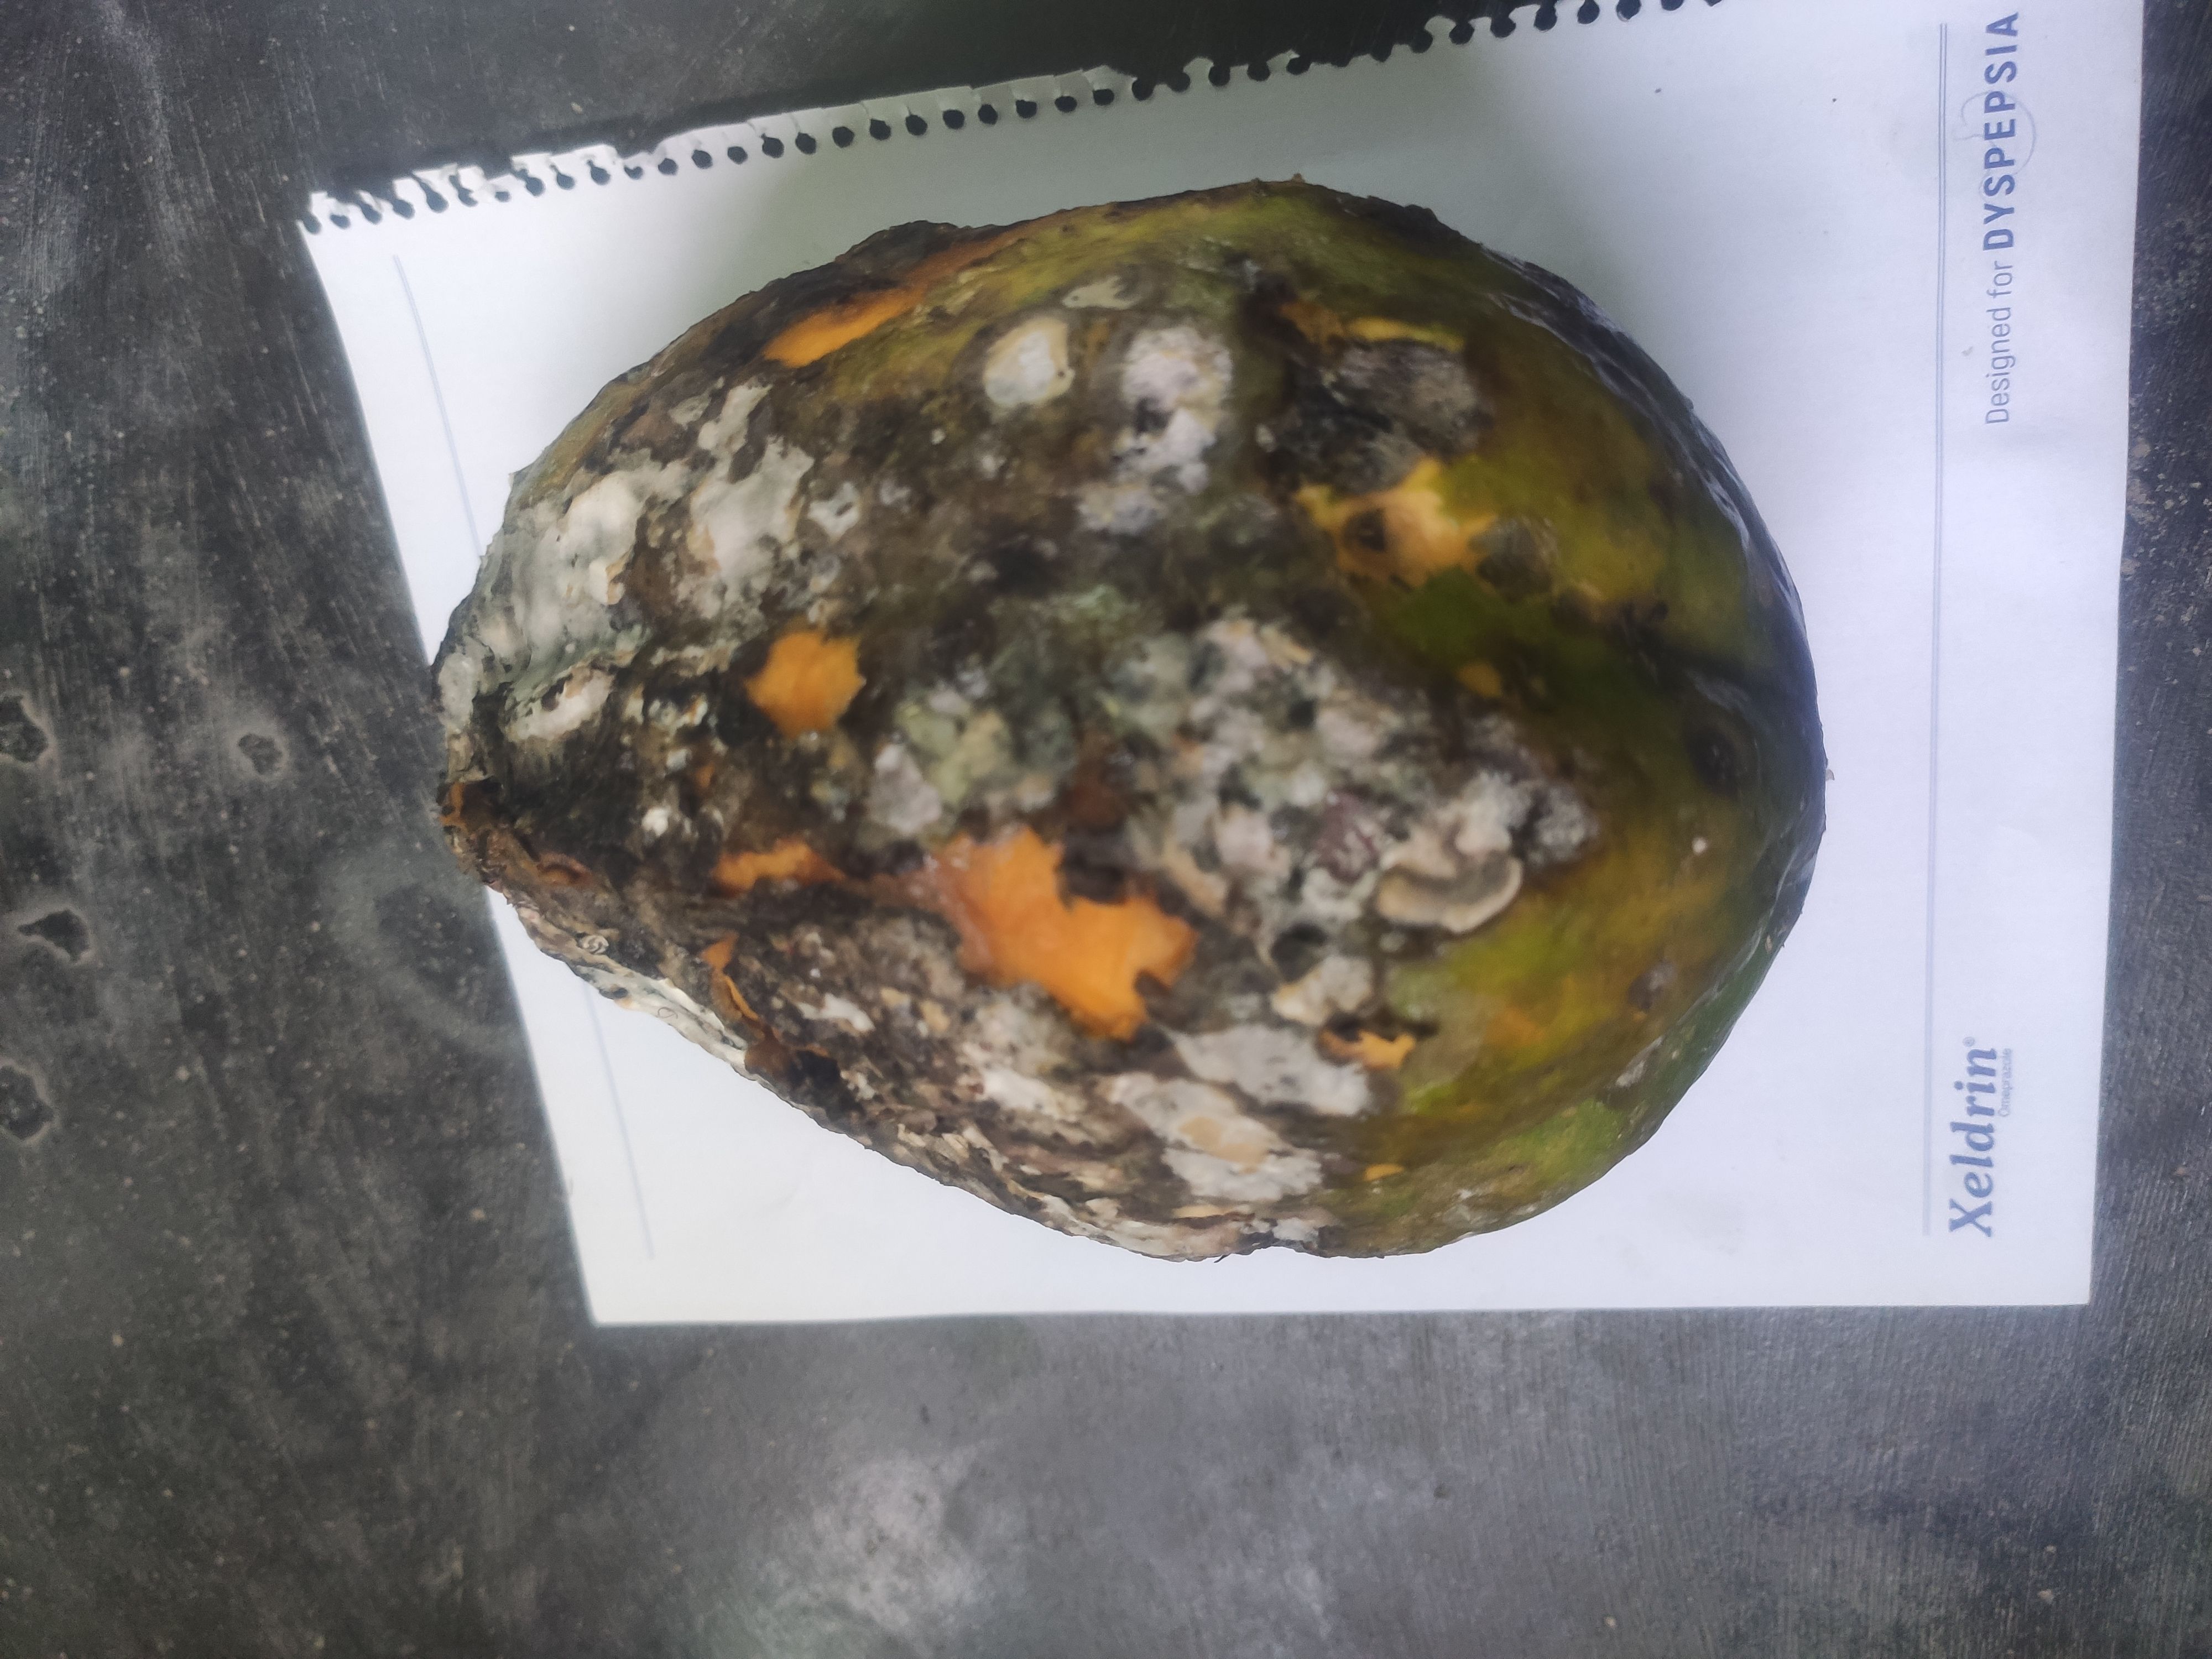
Fruit: papayas
Grade: 3rd-grade